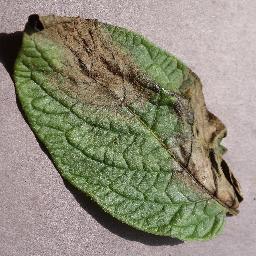
Label: Potato___Late_blight